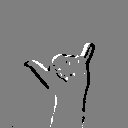
ASL letter: y